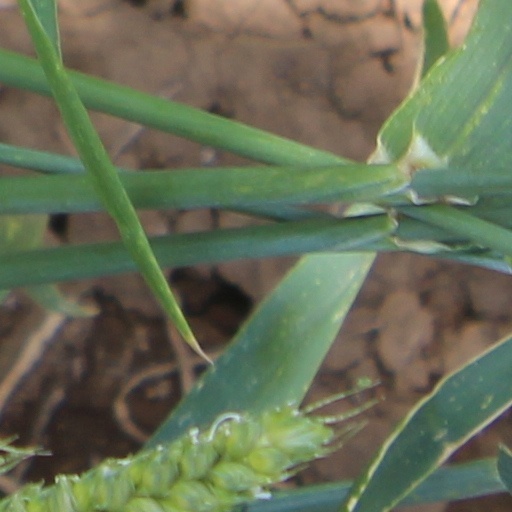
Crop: wheat